Ercavica

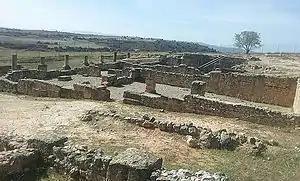
The public baths

The Forum, as the public and civic centre, is composed of a set of monumental buildings. The square is rectangular, paved with large stone slabs surrounded by arcades, and on its southern side the basilica for judicial functions. On the western side is a group of small houses or shops, open to the main road (cardo maximus) that ran from north to south. A monumental base and an extension of the forum on the eastern side stand over a two-storey cryptoporticus.